Dutch-language literature

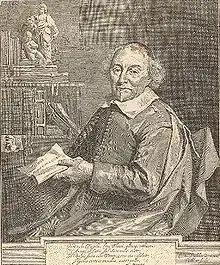
Joost van den Vondel

The greatest of all Dutch writers is widely considered to be the playwright and poet Joost van den Vondel (1587–1679), who mainly wrote historical and biblical tragedies. In 1625 he published what seemed an innocent study from the antique, his tragedy of "Palamedes, or Murdered Innocence", but which was a thinly veiled tribute to Johan van Oldebarnevelt, the Republic's Grand Pensionary, who had been executed in 1618 by order of stadtholder Maurice of Nassau. Vondel became in a week the most famous writer in the Netherlands and for the next twelve years, until the accession of stadtholder Frederick Henry, had to maintain a hand-to-hand combat with the Calvinists of Dordrecht. In 1637 Vondel wrote of his most popular works on the occasion of the opening of a new Amsterdam theatre: "Gijsbrecht van Aemstel", a play on a local historical figure loosely modeled on material from the "Aeneid" that is still staged to this day. In 1654 Vondel brought out what most consider the best of all his works, the tragedy of "Lucifer", from which it is said Milton drew inspiration. Vondel is considered the typical example of Dutch creativity and imagination at their highest development.